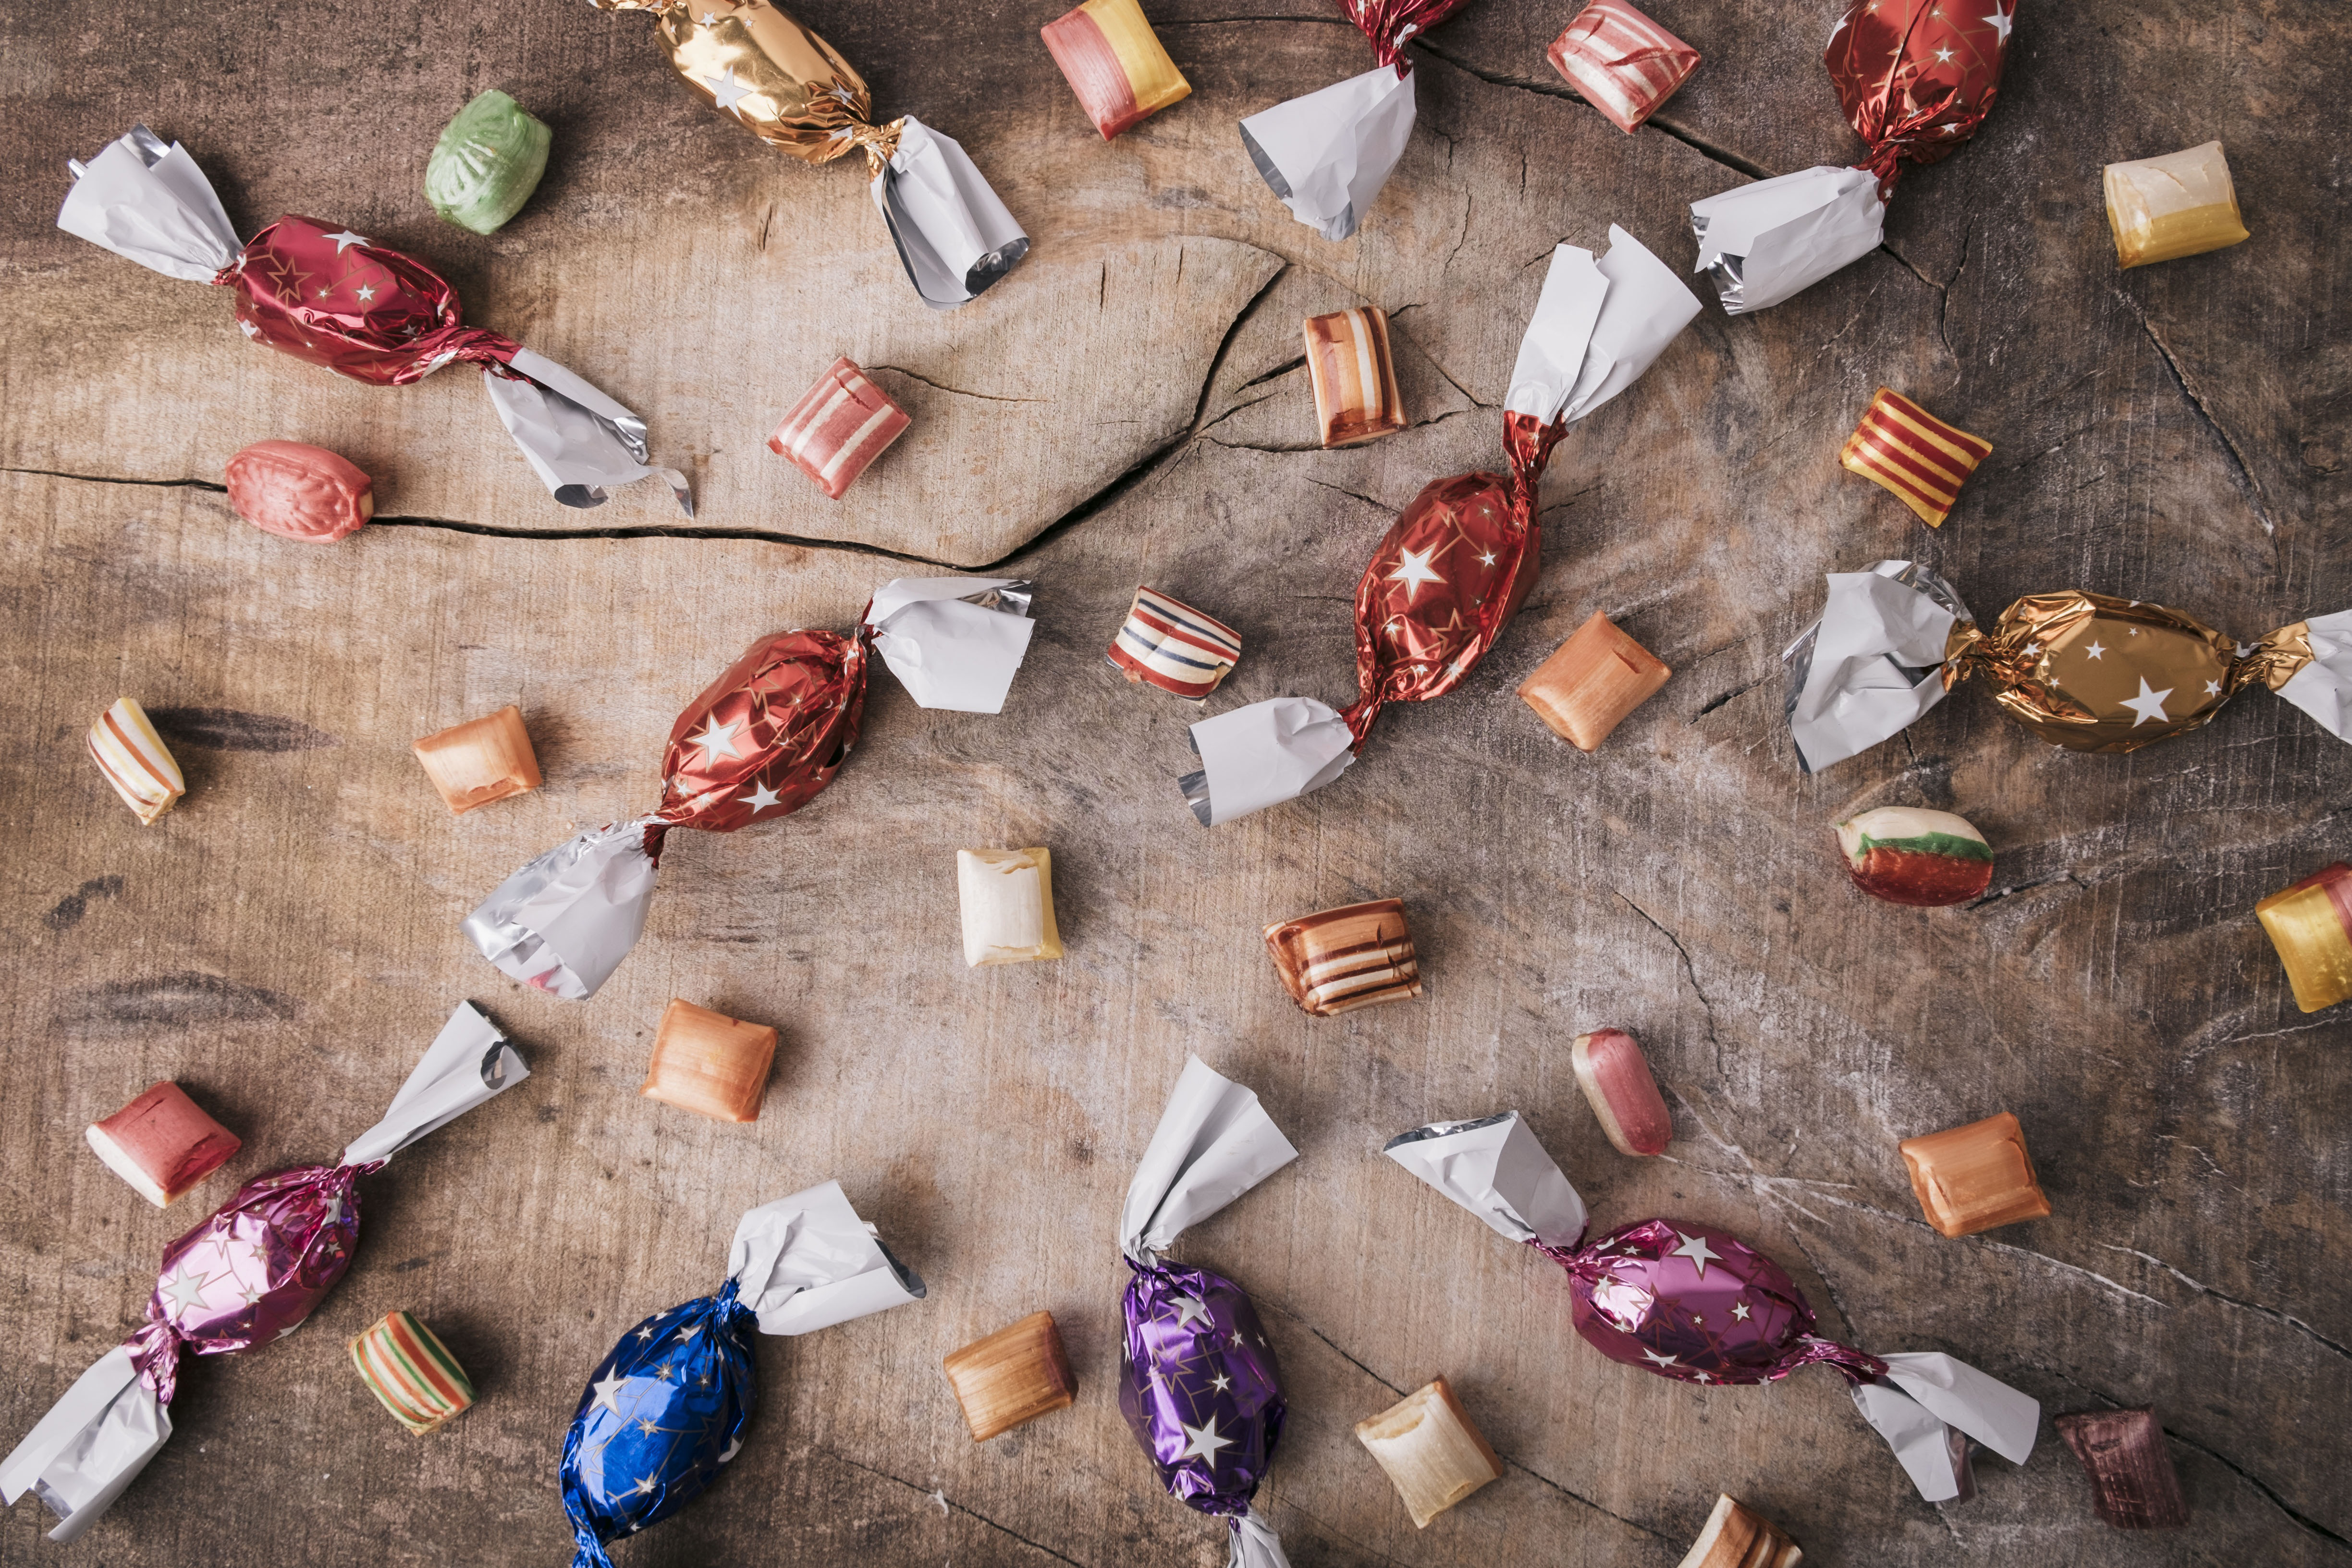
fashion accessory, bottle, gemstone, jewellery